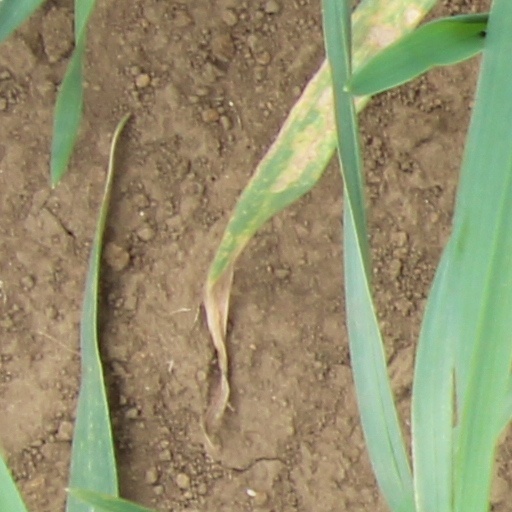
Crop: wheat